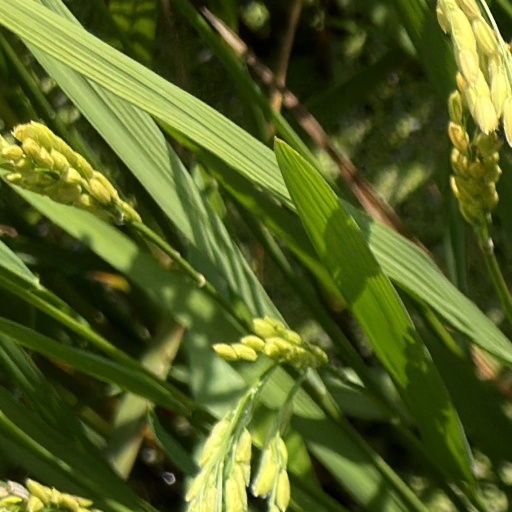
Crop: rice